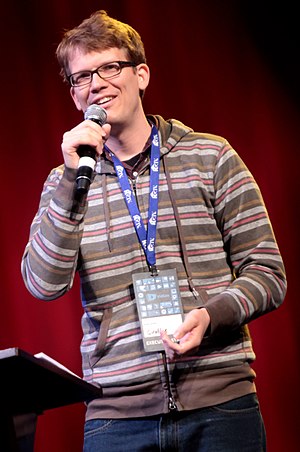
Hank Green
Hank Green på VidCon d. 28. januar 2014
"William Henry ""Hank"" Green II, er en amerikansk singer-songwriter, videoblogger, delejer af pladeselskabet DFTBA Records og grundlægger af hjemmesiden Eco Geek, og kendt for YouTubekanalen VlogBrothers, som han har sammen med sin bror John Green Sammen med sin bror har han også grundlagt VidCon, som er verdens største videokonference.